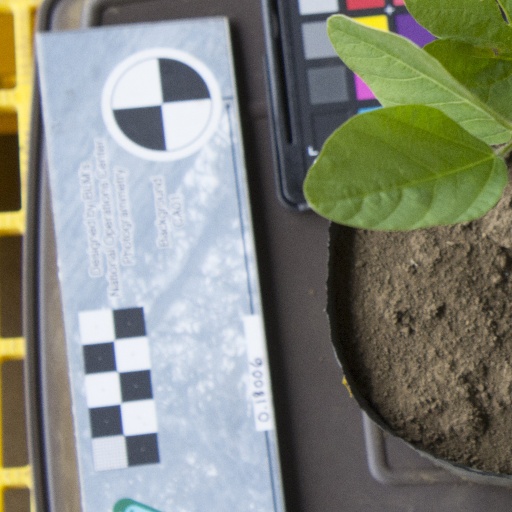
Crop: soybean